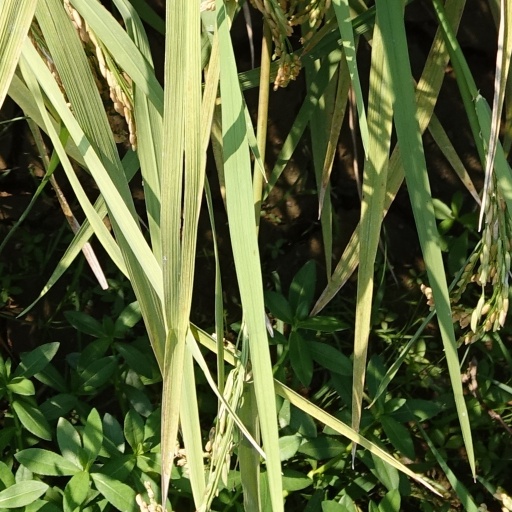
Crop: rice